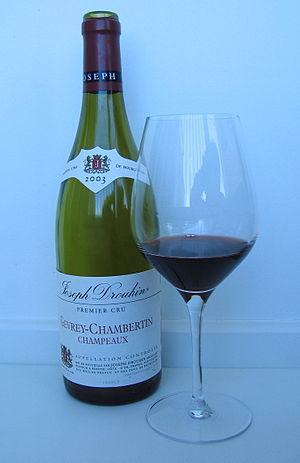
La Maison Joseph Drouhin, fondée à Beaune en 1880, est un négociant-producteur en Bourgogne. Elle possède des vignobles à Chablis, en Côte de Nuits, Côte de Beaune et Côte Chalonnaise, ainsi que dans la Willamette Valley en Oregon. C'est l'une des principales Maisons de vins en Bourgogne. Aujourd'hui, la Maison Joseph Drouhin et le domaine Drouhin Orégon ont à leur tête les arrière-petits-enfants de Joseph Drouhin. Cette famille est membre des Primum Familiæ Vini.